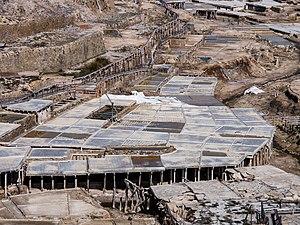
La vallée du sel est une saline destinée à la récolte du sel et située à Añana, dans la province d'Alava et la communauté autonome du Pays basque en Espagne.
Añana est une commune d'Alava située dans la Communauté autonome du Pays basque en Espagne.